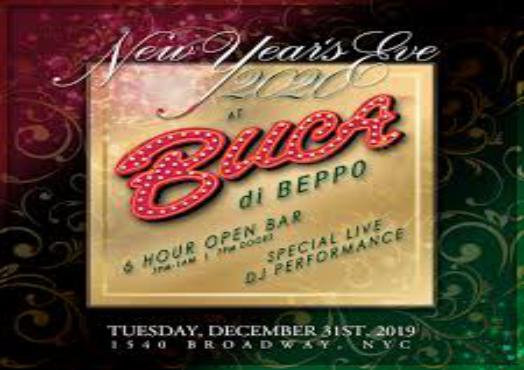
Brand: Buca di Beppo
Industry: Food